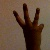
The image shows a hand gesture representing the number 6 in Indian Sign Language.